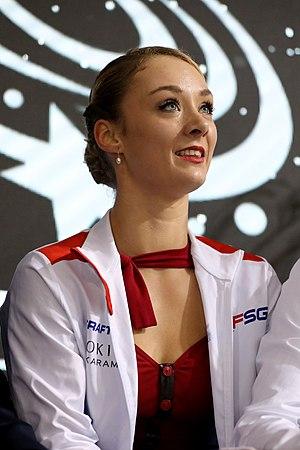
Wagret au kiss&amp